Bad Sister (2014 film)

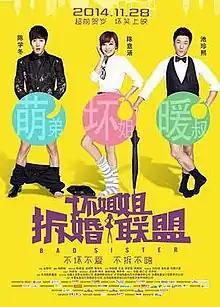
Theatrical poster

Bad Sister is a 2014 Chinese romantic comedy film directed by Kim Tae-kyun and starring Ivy Chen, Ji Jin-hee and Cheney Chen. The film was released on November 28, 2014.